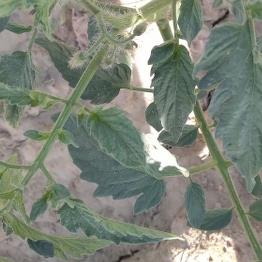
Crop: Tomato
Condition: healthy-leaf